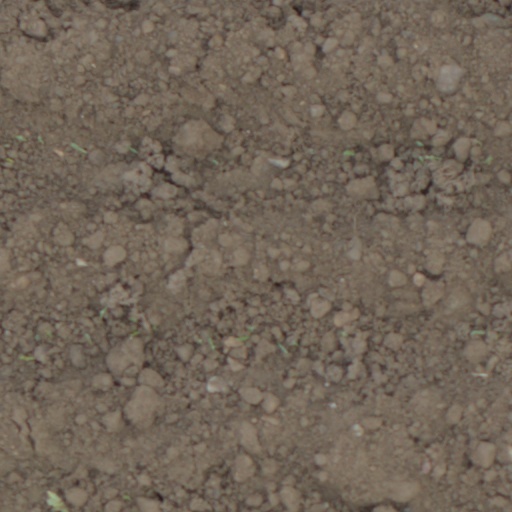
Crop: wheat